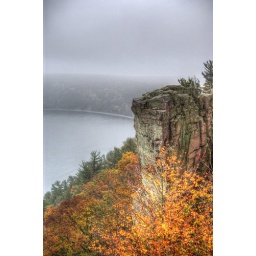
Purple and pink Baraboo Quartzite bluffs towering nearly 480 feet above the lake surface.